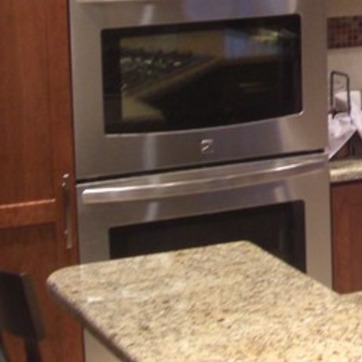
Material: metal